Doping in tennis

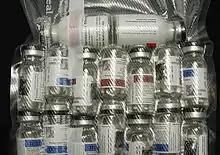
Banned anabolic steroid canisters.

Simona Halep is a Romanian tennis player who has won two Grand Slam titles and reached the world number one ranking in 2017. She was suspended from playing tennis after testing positive for a banned substance. In October 2022, she was notified by then nascent International Tennis Integrity Agency (ITIA) that she tested positive for Roxadustat, an anti-anaemia drug that stimulates the production of red blood cells, at the US Open in September. She is provisionally suspended pending a hearing where she hoped to prove her innocence. She says she has evidence that she was contaminated by a supplement that contained Roxadustat.